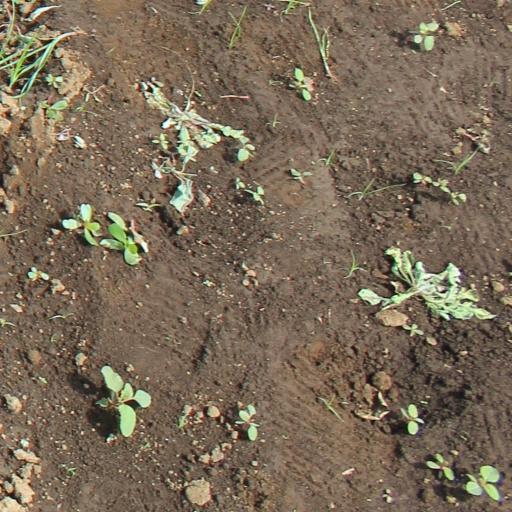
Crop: soybean